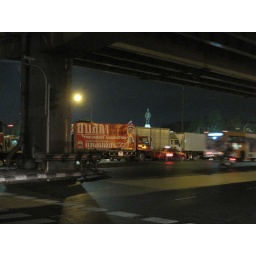
Red shirt trucks blocking a main road and maintaining a 24-hour presence near Silom, in Bangkok